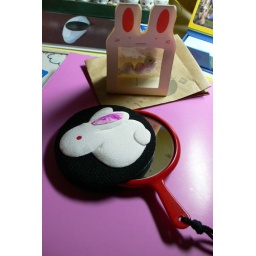
a mirror and three tiny rabbits in the paper bag.